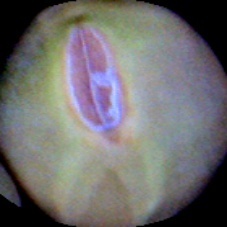
Label: Immature